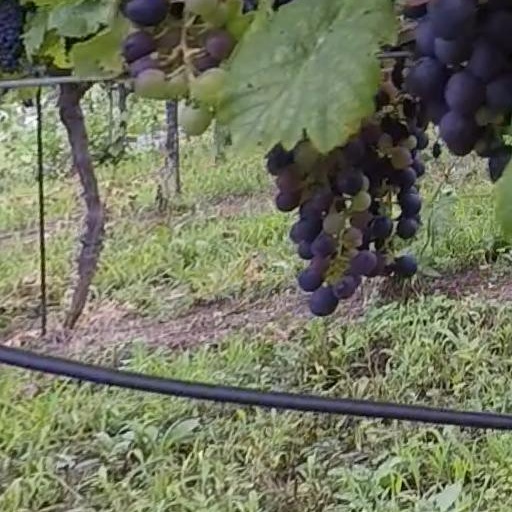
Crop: grape